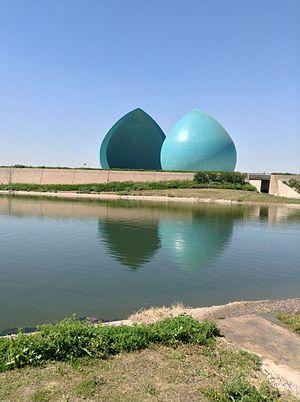
Le monument Al-Shaheed est un monument dédié aux soldats Iraquiens mort pendant la guerre Iran-Irak.